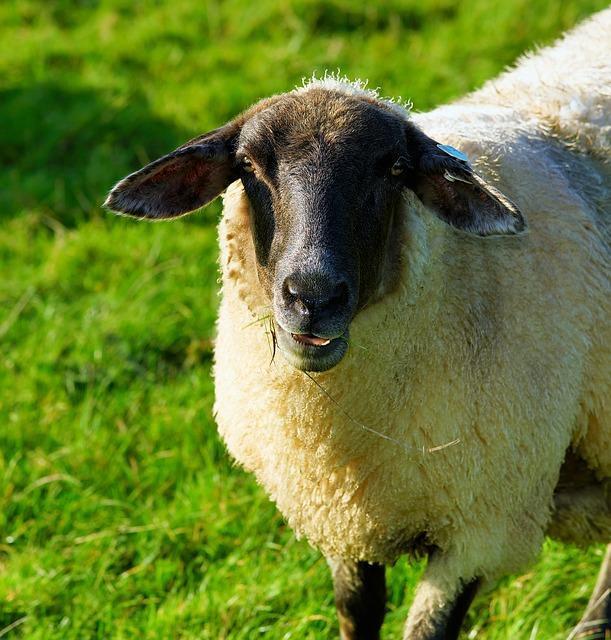
sheep